Third Italian War of Independence

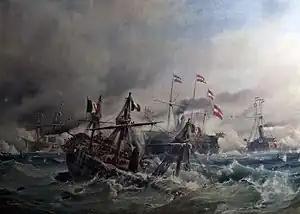
The naval Battle of Lissa, 20 July 1866

The course of the war turned to Italy's favour by Prussian victories in Bohemia, especially the decisive Battle of Königgrätz (or Sadowa) on 3 July. The Austrians were compelled to redeploy one of their three army corps from Italy to Vienna. The remaining Austrian forces in the theatre concentrated their defences around Trentino and Isonzo.